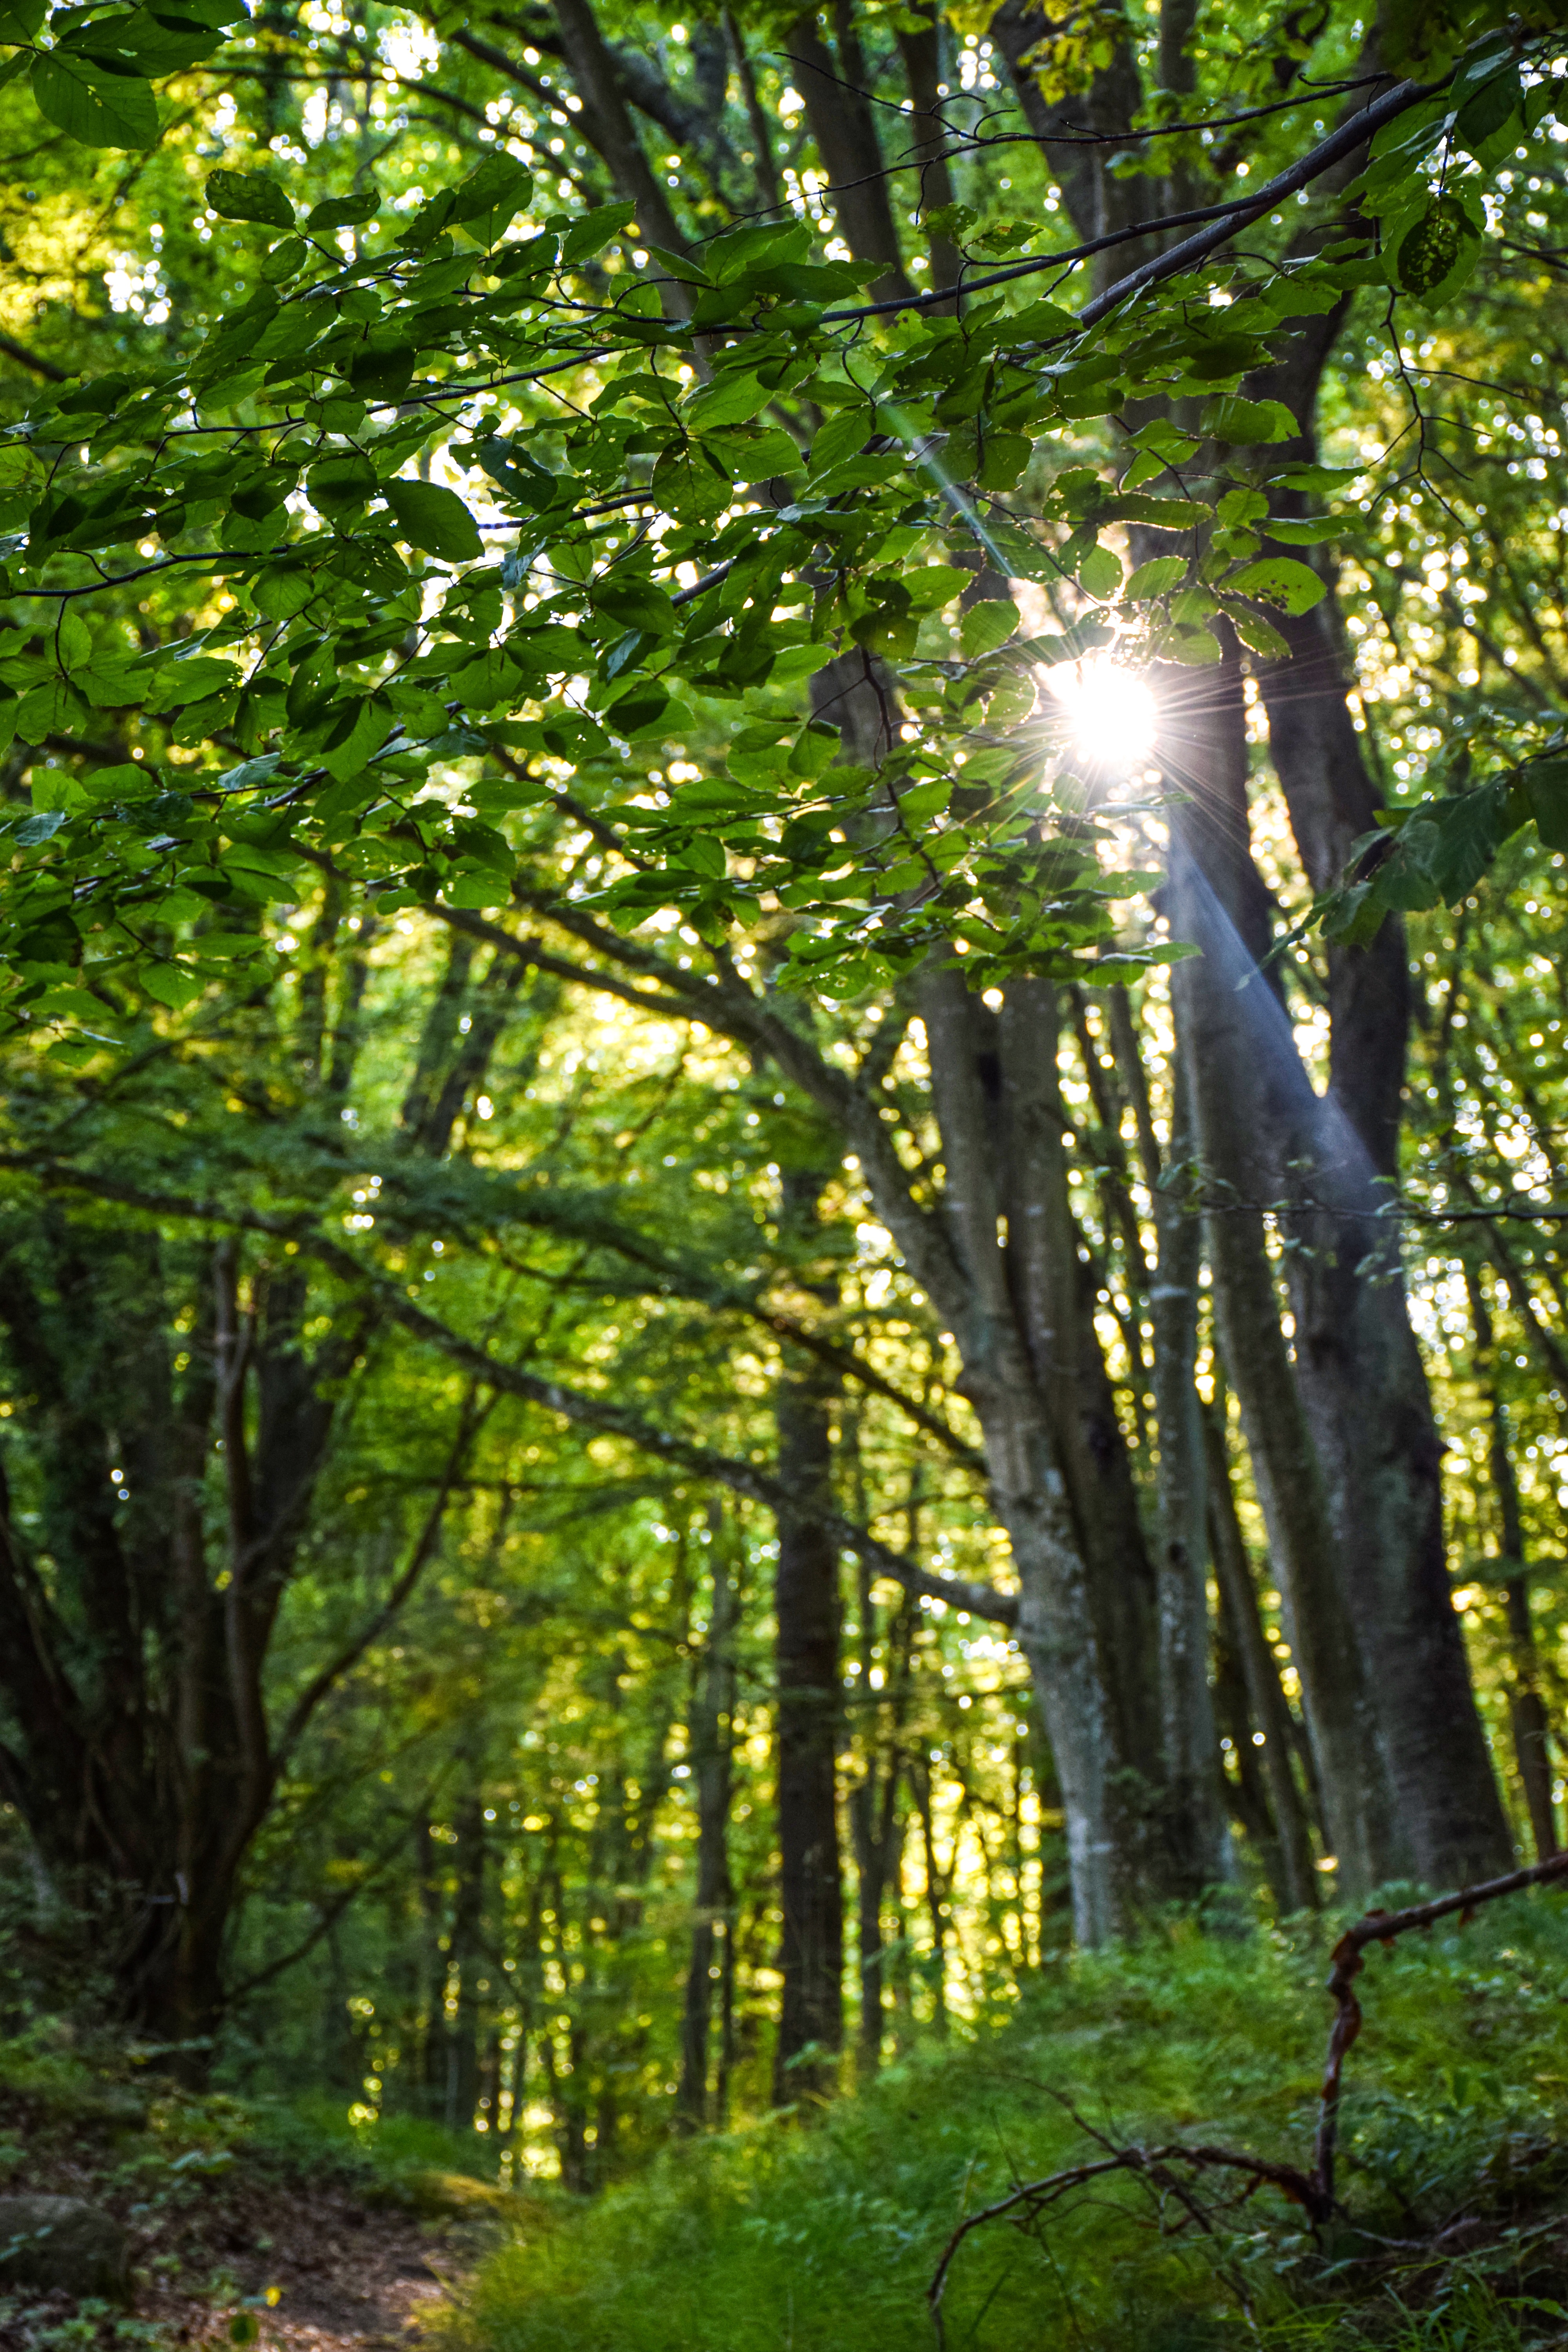
tree, nature, forest, branch, plant, sunshine, sunlight, leaf, flower, green, jungle, botany, hardwood, vegetation, rainforest, deciduous, grove, woodland, habitat, ecosystem, biome, old growth forest, natural environment, woody plant, temperate broadleaf and mixed forest, temperate coniferous forest